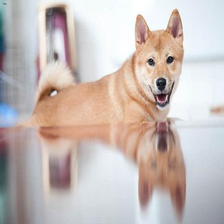
Species: dog
Breed: shiba inu